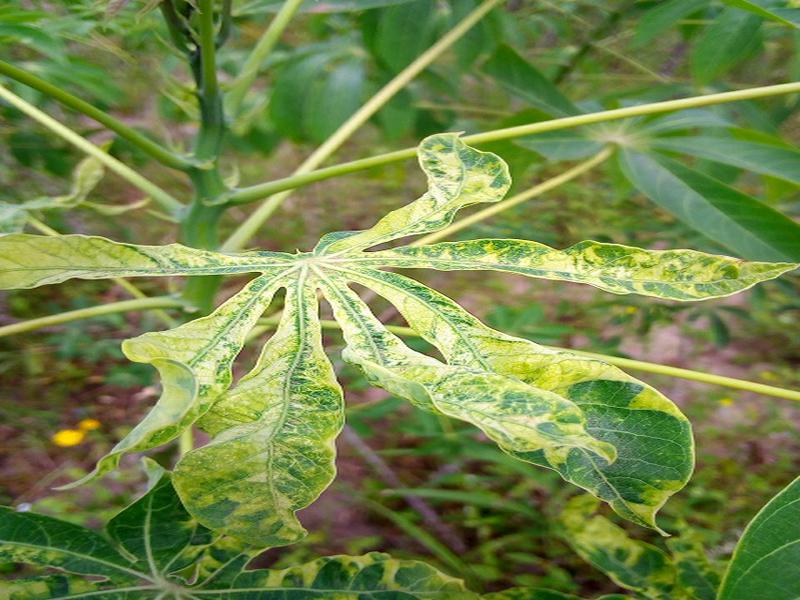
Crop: cassava
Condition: mosaic_disease